The Deadly Isles

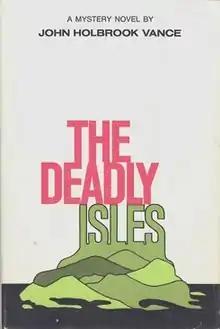
First edition

The Deadly Isles is a novel by American author Jack Vance published in 1969 by Bobbs-Merrill and as part of the 2002 Vance Integral Edition.